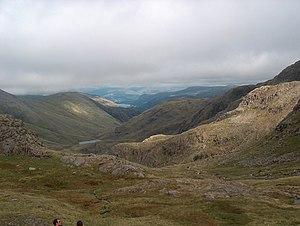
Scafell Pike est un sommet du Royaume-Uni culminant à 978 mètres d'altitude et constituant le point culminant de l'Angleterre et des Southern Fells. Il est constitué de roches magmatiques. Il se trouve dans le Lake District, au sein du parc national du même nom, en Cumbria.